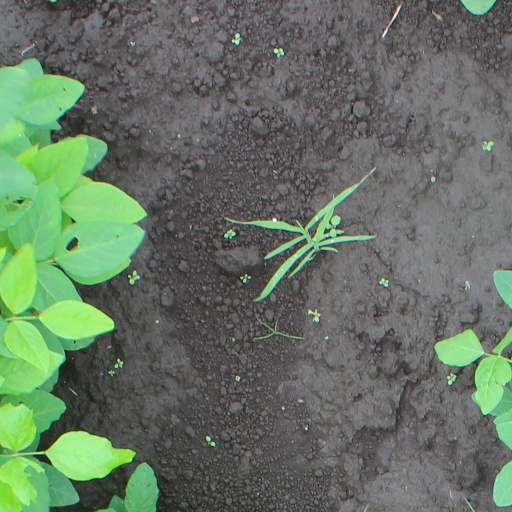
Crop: soybean